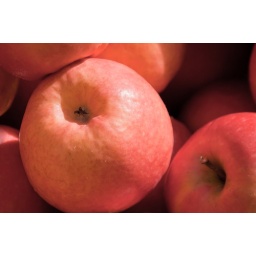
Apples at a street market in historic Boston, along the Freedom Trail.